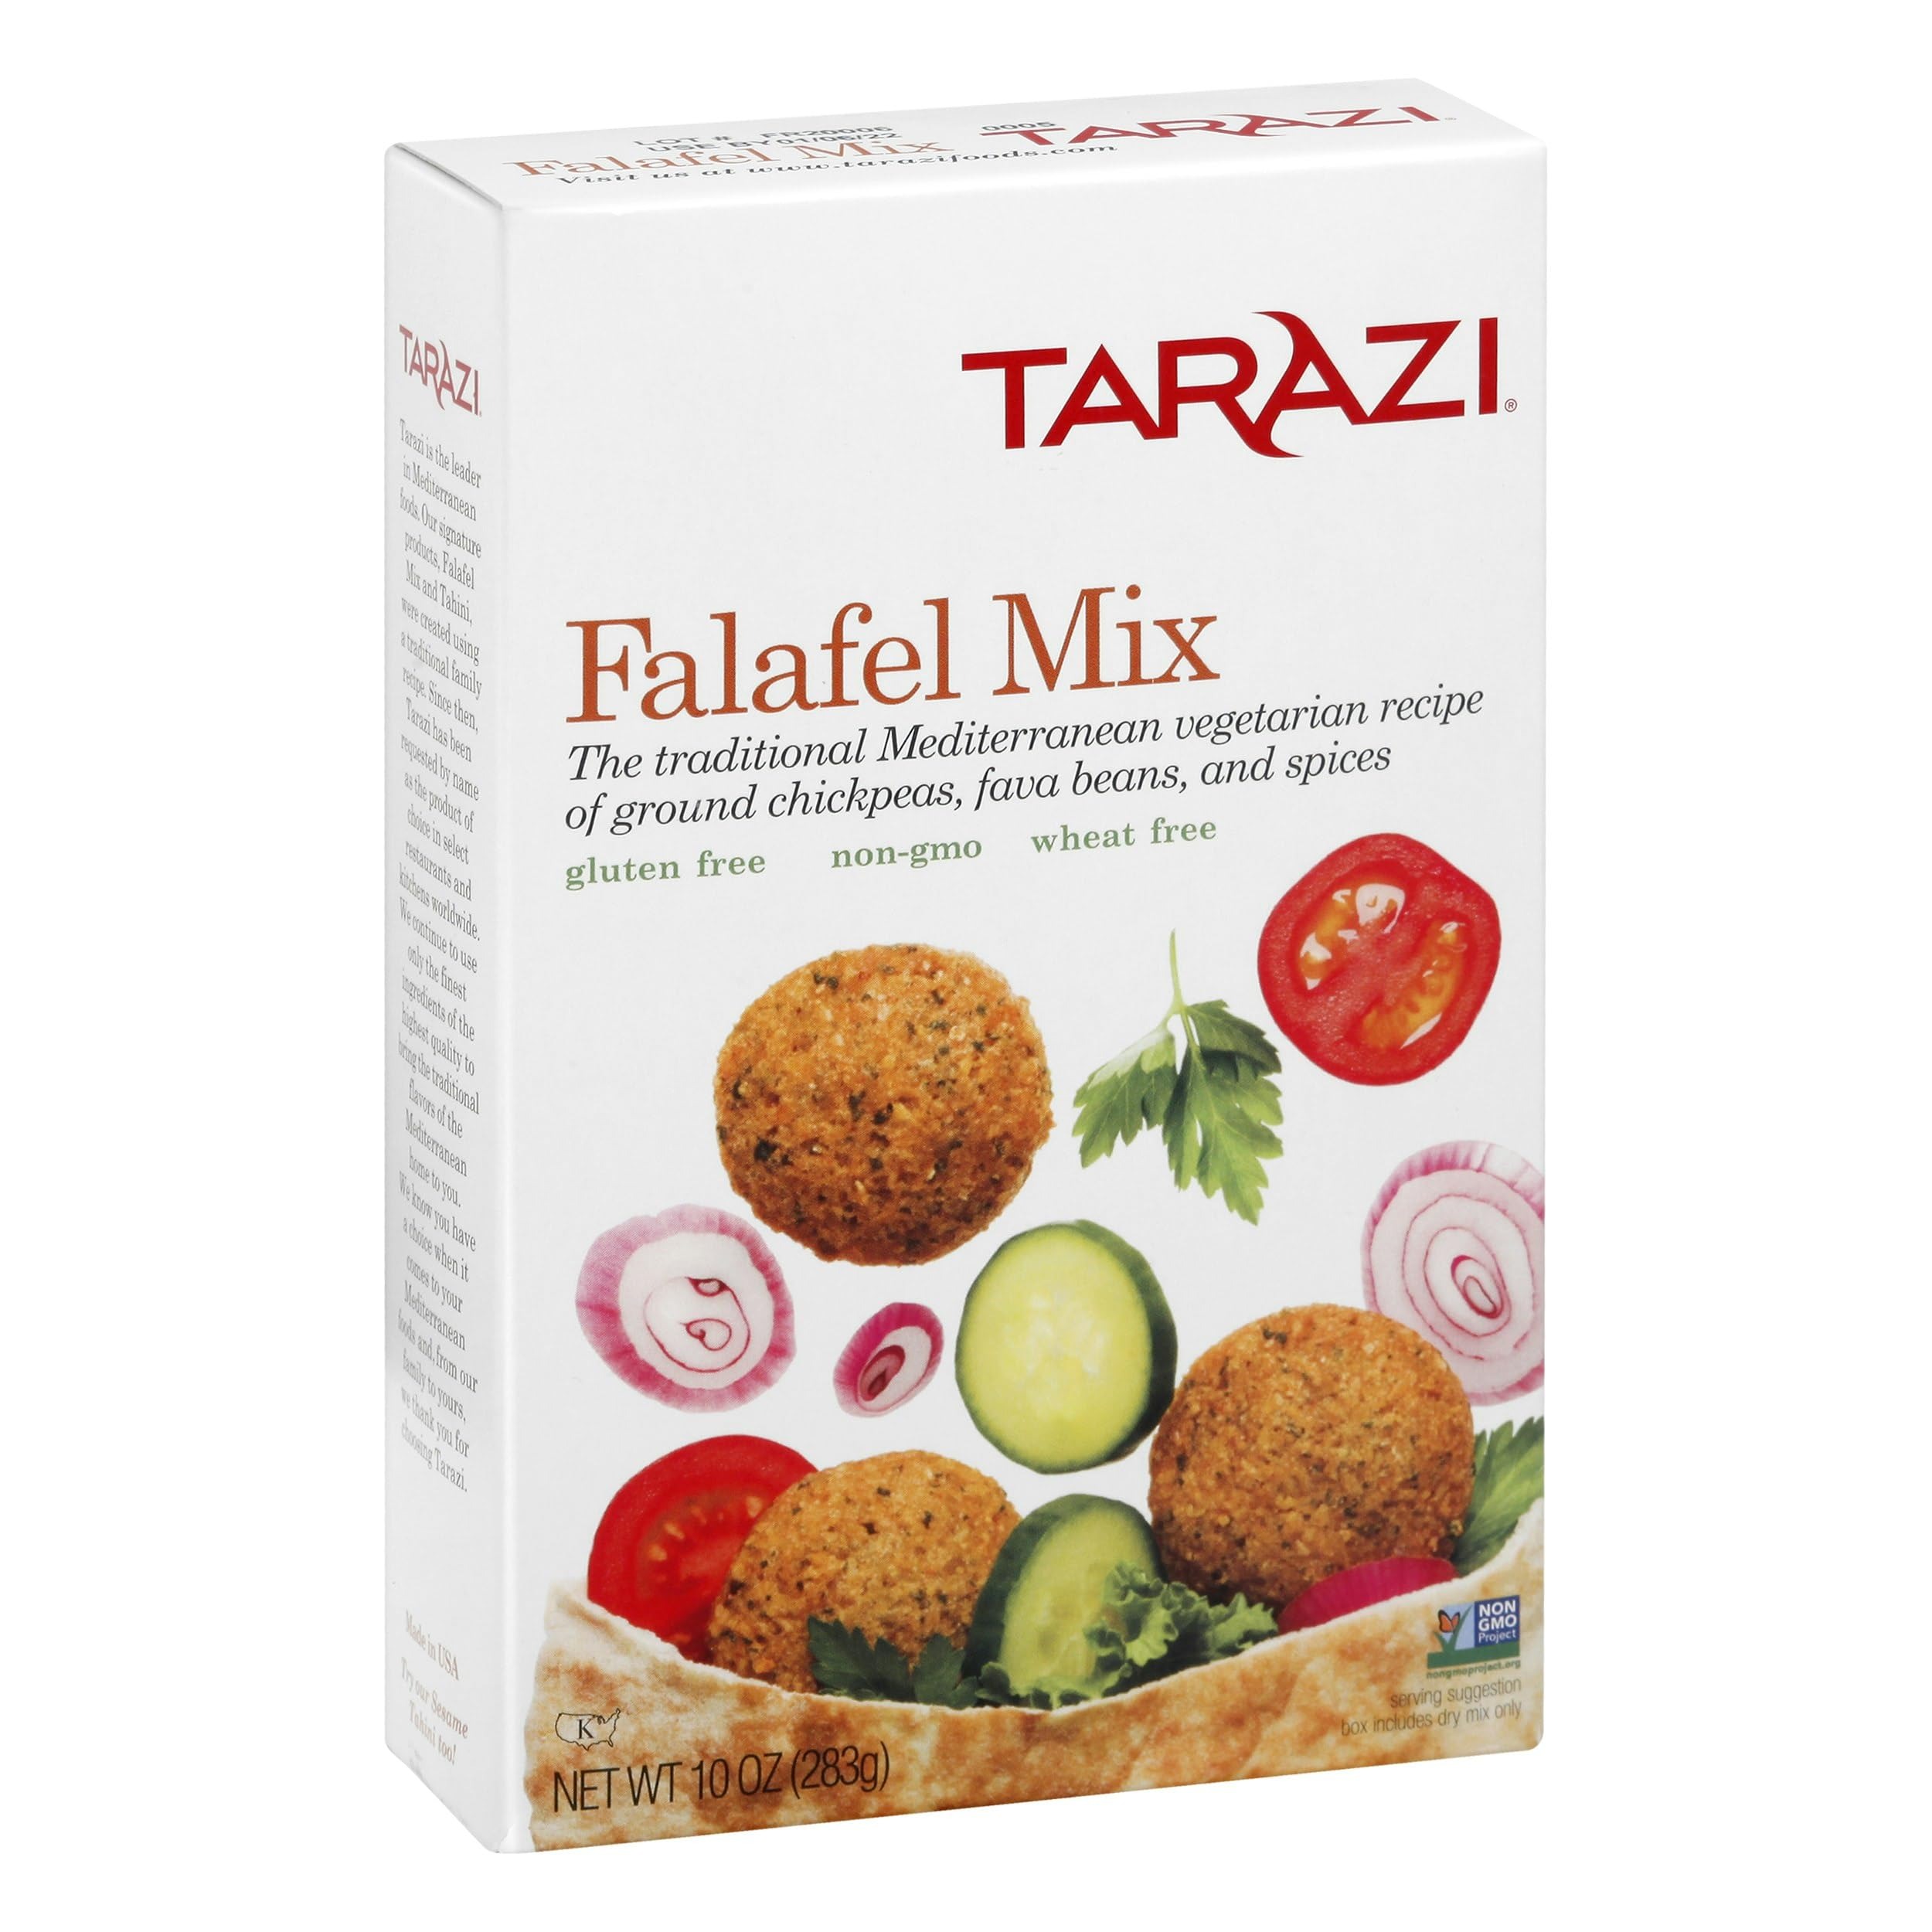
Item Name: T.arazi Falafel Mix 10OZ Pack of 6
Bullet Point 1: Premium Quality Ingredients: Made with the highest quality herbs and spices for a rich, authentic flavor.
Bullet Point 2: Versatile Usage: Perfect for seasoning meats, vegetables, soups, stews, and more.
Bullet Point 3: Bold Flavor: Adds a robust and savory flavor to your dishes, enhancing the overall taste experience.
Bullet Point 4: Ethically Sourced: Ingredients are sourced sustainably and ethically, supporting fair trade practices.
Bullet Point 5: Aromatic and Fresh: Packed with fresh, aromatic herbs and spices that release their full flavor and aroma when used in cooking.
Product Description: Make authentic falafel with this easy-to-use mix. Ideal for creating delicious, crispy falafel at home.
Value: 10.0
Unit: Ounce

Price: 48.13